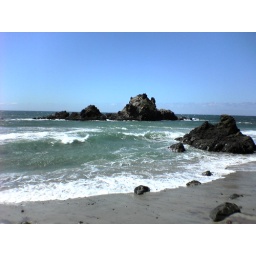
The duck is the little black spot in the middle, right between the breaking crests fo the wave, pretty much dead center.